Paget, Queensland

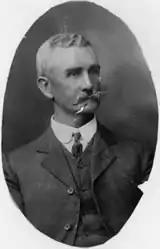
Walter Trueman Paget after whom the suburb was named

The suburb takes its name from the Paget Junction railway station, which, in turn, was named by Queensland Railways Department on 30 October 1913, in honour of politician Walter Trueman Paget who was the Secretary for Railways 1908 to 1915. In 1943, Paget Junction was shortened to Paget.